The Hitchhiker's Guide to the Galaxy

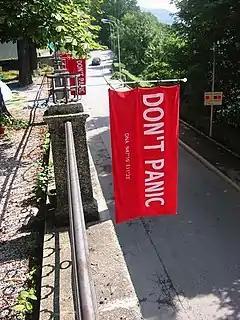
Towel day Innsbruck- Towels with a silkscreen print as homage to Douglas Adams. Next to the words 'DON'T PANIC' there are the GPS data from the city Innsbruck where Adams had the idea for the 'Hitchhiker's Guide To The Galaxy.

Many merchandising and spin-off items (or "Hitch-Hikeriana") were produced in the early 1980s, including towels in different colours, all bearing the Guide entry for towels. Later runs of towels include those made for promotions by Pan Books, Touchstone Pictures / Disney for the 2005 movie, and different towels made for ZZ9 Plural Z Alpha, the official "Hitchhiker's" Appreciation society. Other items that first appeared in the mid-1980s were T-shirts, including those made for Infocom (such as one bearing the legend "I got the Babel Fish" for successfully completing one of that game's most difficult puzzles), and a Disaster Area tour T-shirt. Other official items have included "Beeblebears" (teddy bears with an extra head and arm, named after "Hitchhiker's" character Zaphod Beeblebrox, sold by the official Appreciation Society), an assortment of pin-on buttons and a number of novelty singles. Many of the above items are displayed throughout the 2004 "25th Anniversary Illustrated Edition" of the novel, which used items from the personal collections of fans of the series.